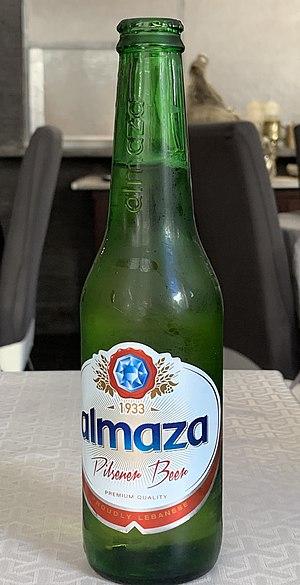
Restaurant Rose de Damas (Lyon).
Almaza est une marque de bière pilsner libanaise produite depuis 1933 par la Brasserie Almaza S.A.L. Elle est exportée au Canada, aux États-Unis, au Royaume-Uni, en France, en Australie et au Moyen-Orient. Elle contient plus de 25 % de maïs à titre d'ingrédient.